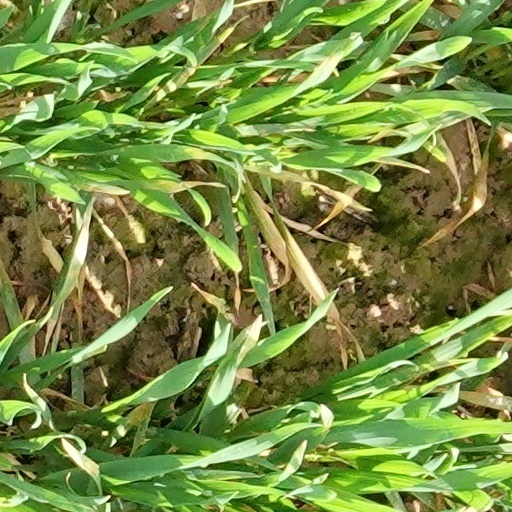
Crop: wheat